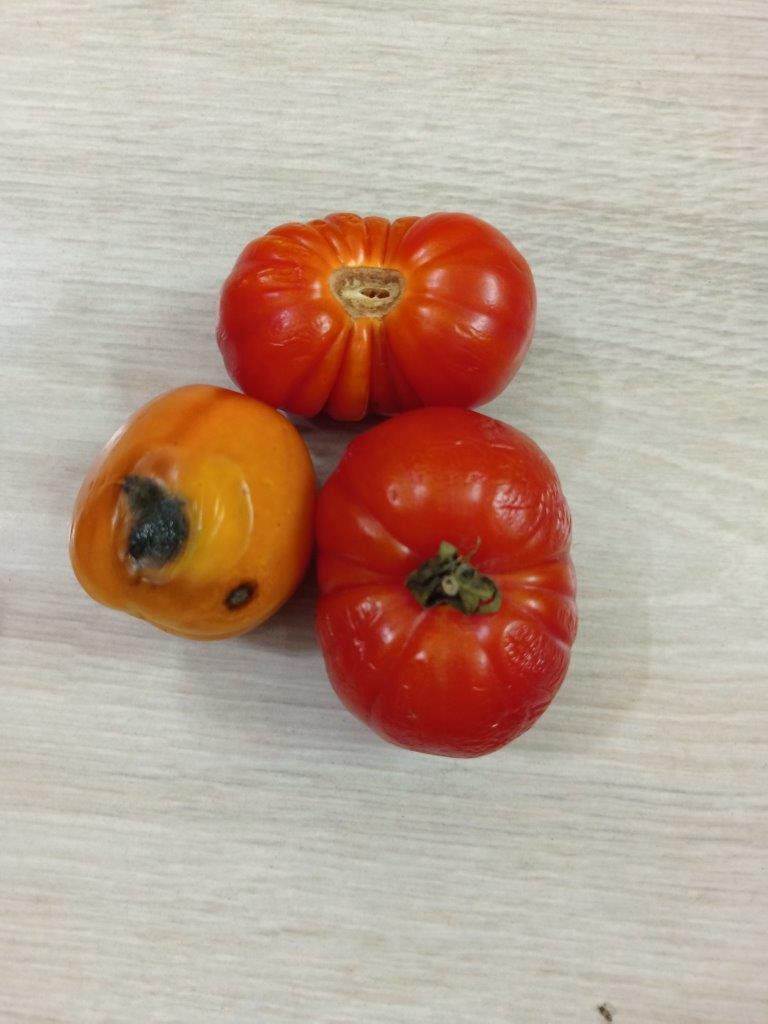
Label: Rotten